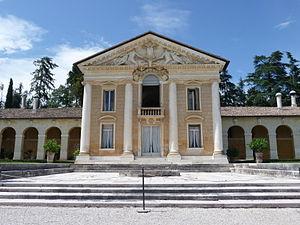
La villa Barbaro dite villa Volpi est une villa veneta conçue par l'architecte Andrea Palladio entre 1550 et 1560 pour les frères Barbaro à Maser, commune italienne de la province de Trévise en Vénétie.